Connecticut Poetry Society

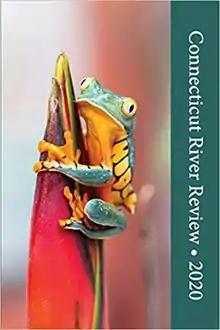
Cover of the 2020 "Connecticut River Review"

The Connecticut Poetry Society was established on October 4, 1974, at the Hartford Public Library, including approximately 15 charter members. CPS was affiliated with the National Federation of Poetry societies in 1975. In 1976, the organization launched the first poetry contest, known as the Joseph E. Brodine Memorial Poetry Awards.